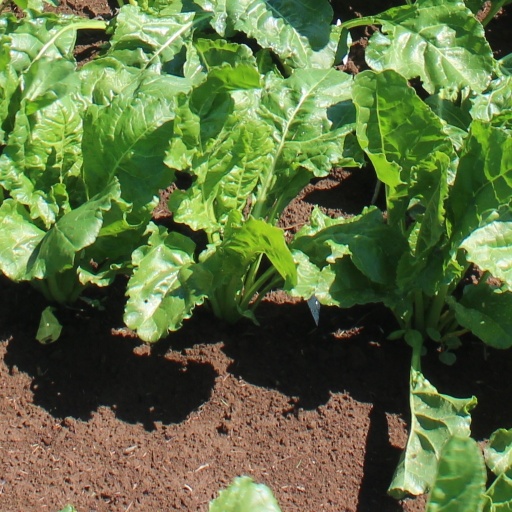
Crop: sugar beet